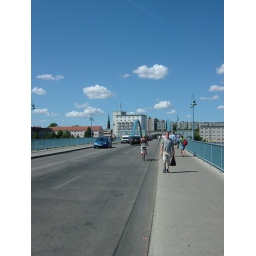
The bridge over the river Oder, from Poland to Germany